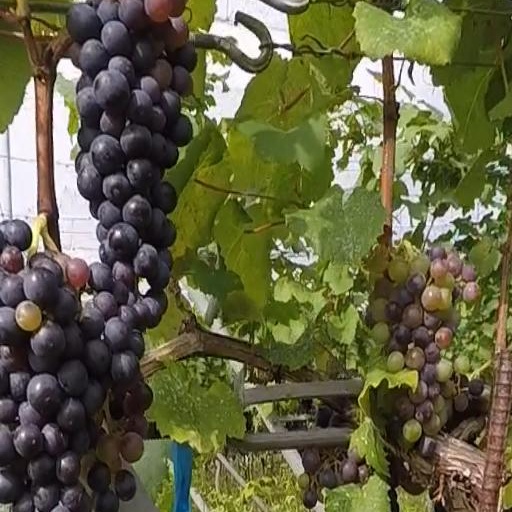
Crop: grape